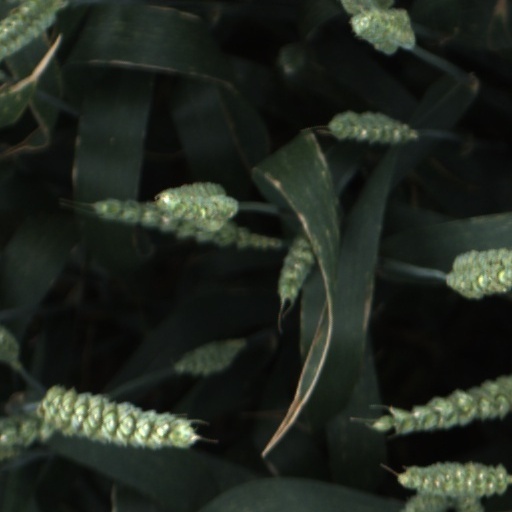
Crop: wheat